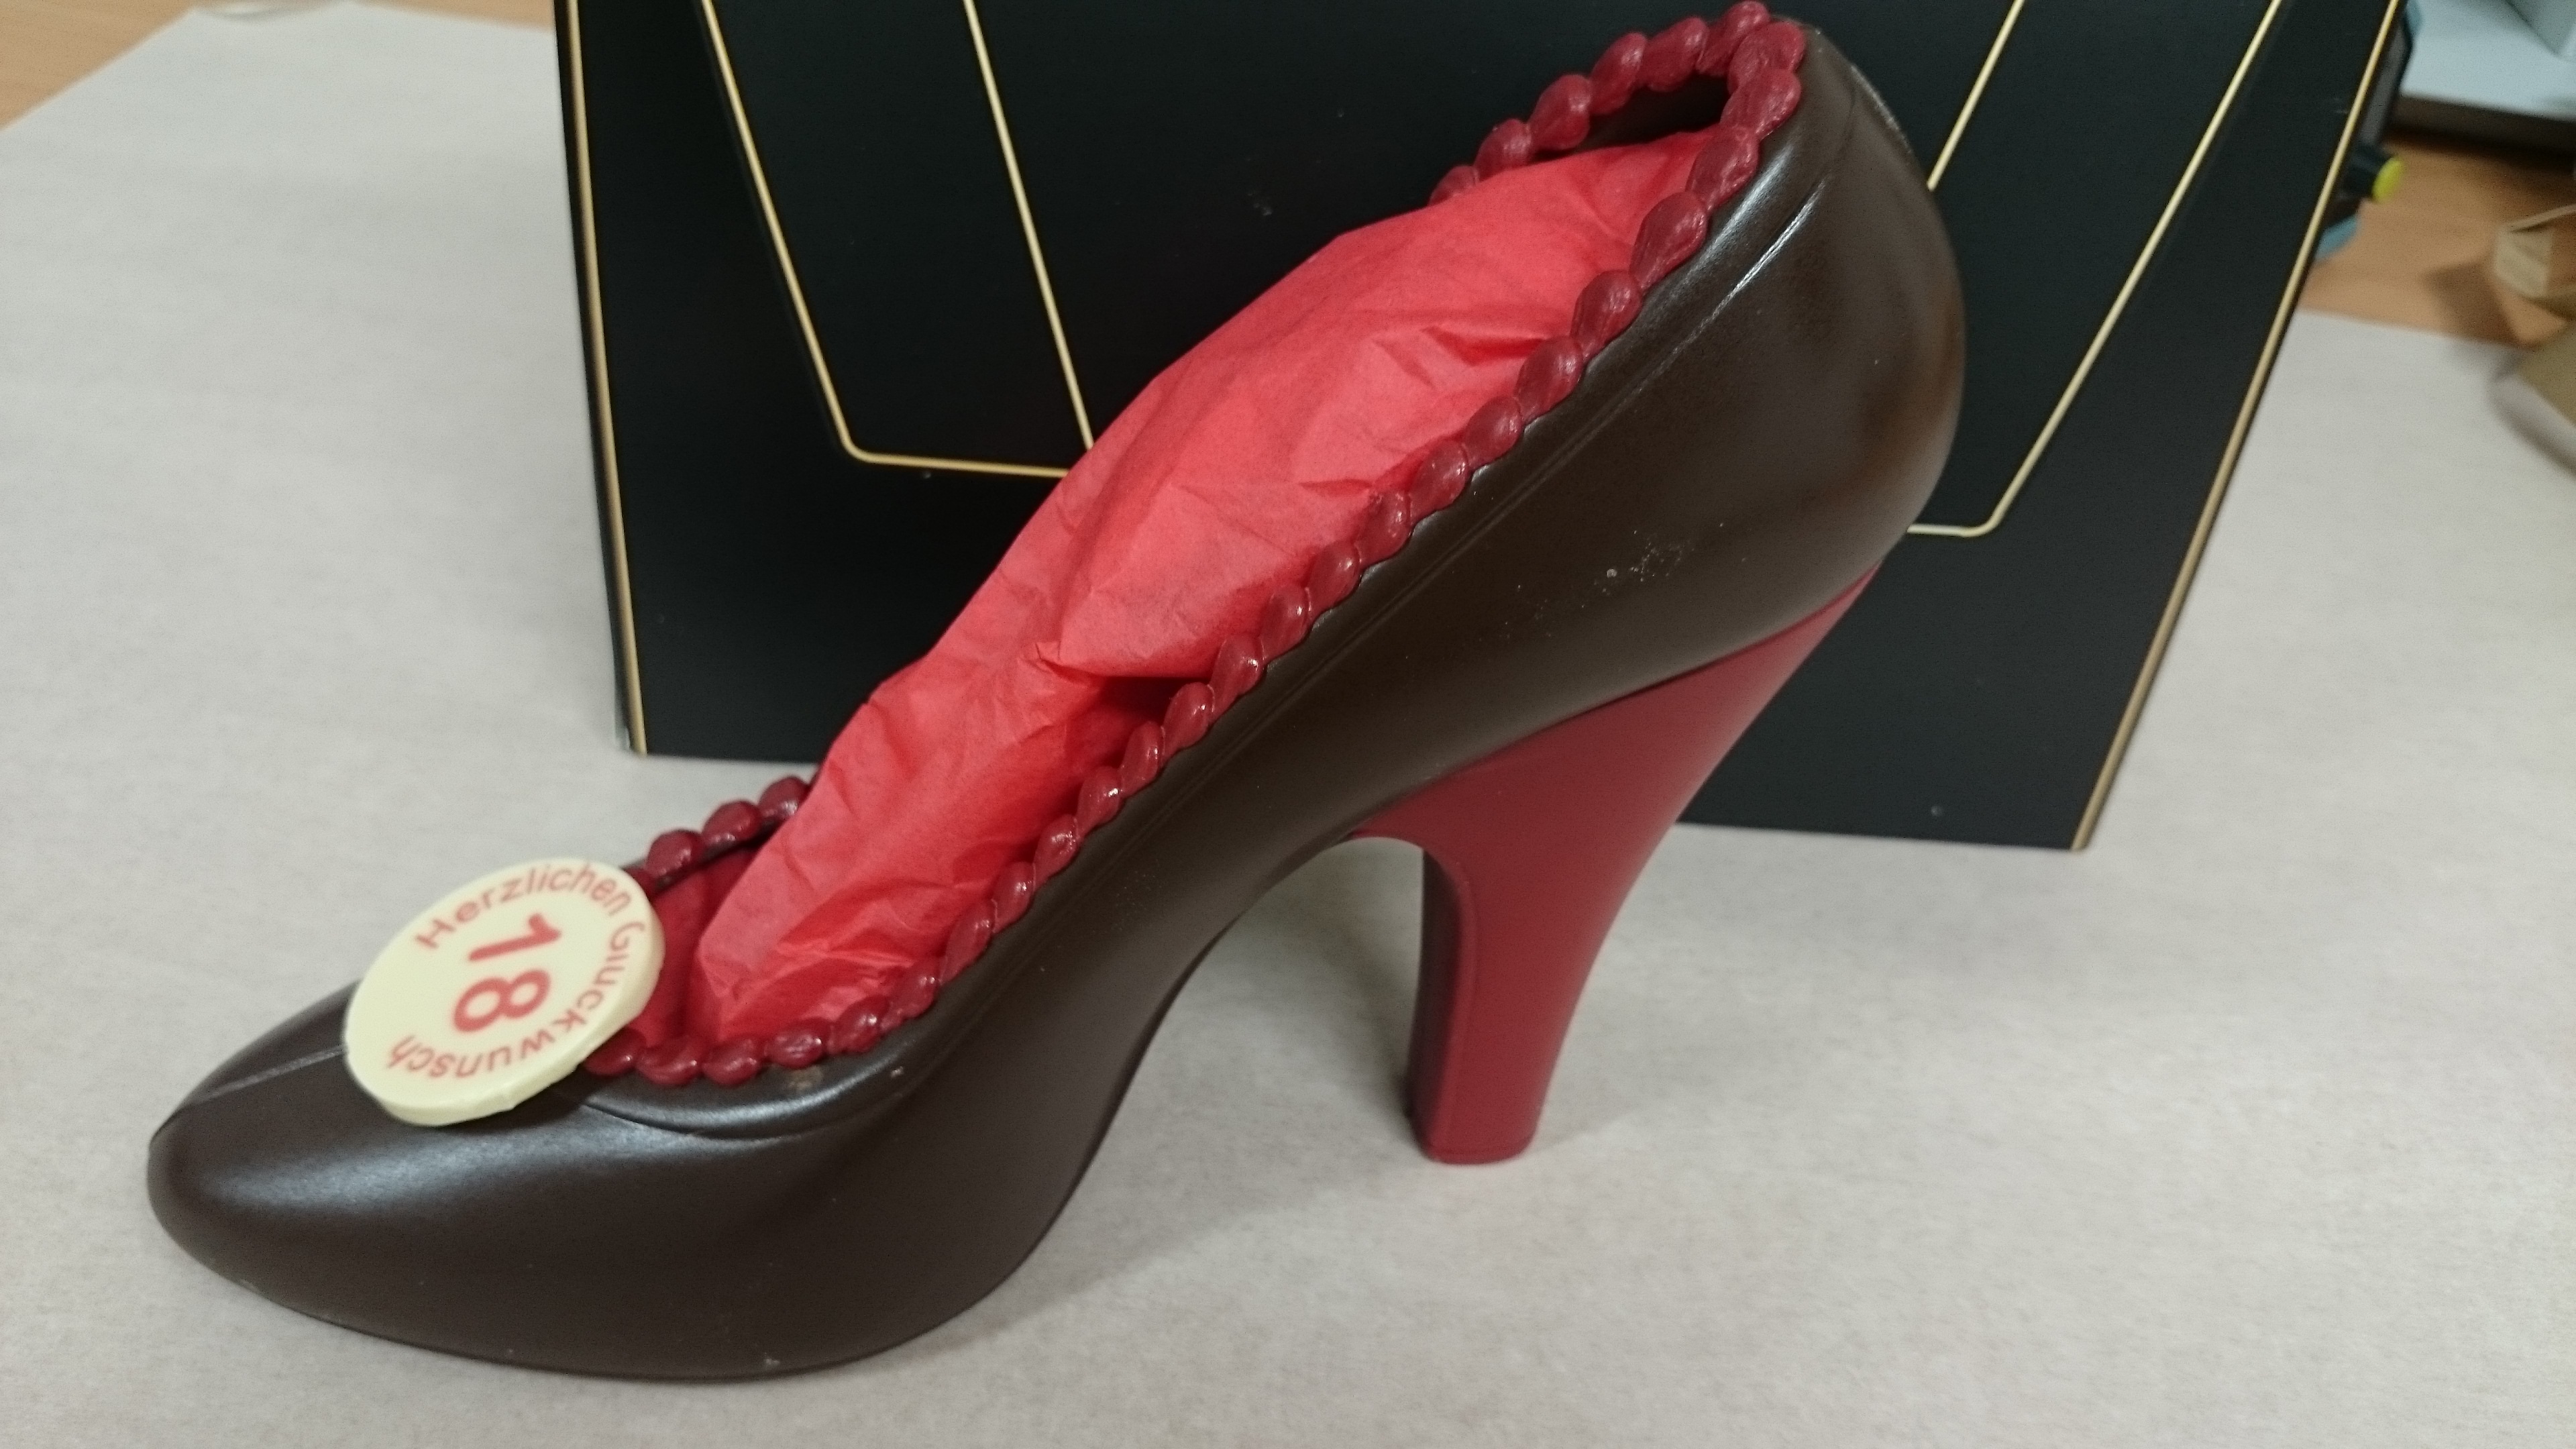
shoe, leather, leg, gift, red, pink, chocolate, human body, high heel, footwear, birthday, surprise, high heeled footwear, outdoor shoe, printed chocolate